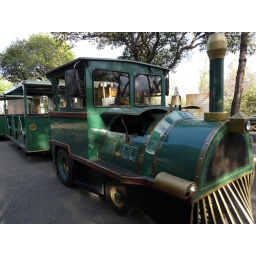
The train from the Castilla in Chapultapec down the hill